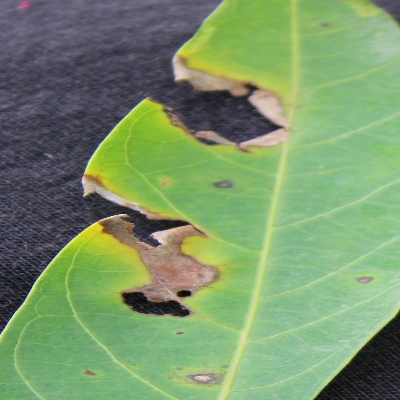
Crop: Cassava
Condition: bacterial blight